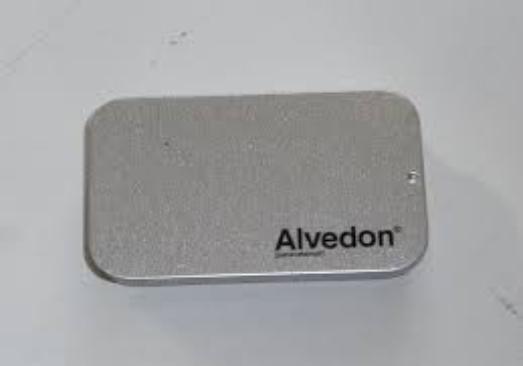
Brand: alvedon
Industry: Medical